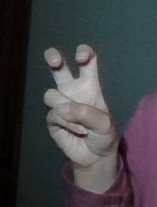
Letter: toot